Flic Story

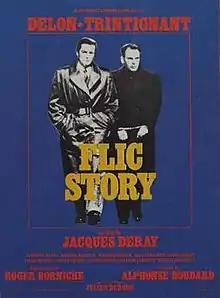
Original movie poster, featuring Delon and Trintignant

Flic Story is a French crime thriller released on 1 October 1975, based on the autobiography of the same name written by French police detective Roger Borniche. Both film and book portray Borniche's nine-year pursuit of French gangster and murderer Emile Buisson, who was executed on 28 February 1956. Directed by Jacques Deray, the film stars Alain Delon and Jean-Louis Trintignant as Borniche and Buisson respectively, supported by Claudine Auger and André Pousse.